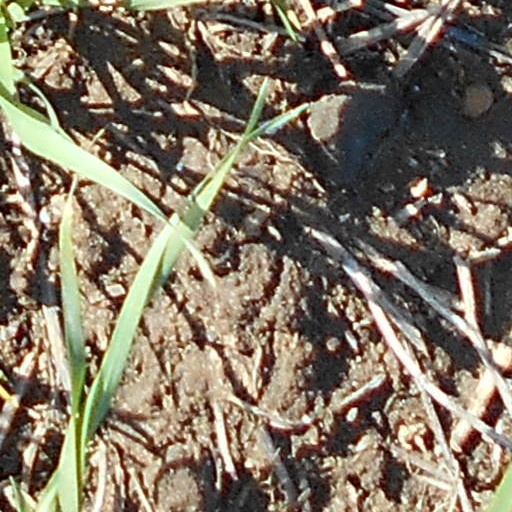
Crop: wheat